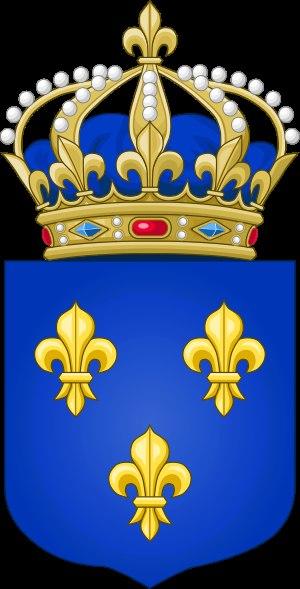
La couronne est souvent considérée comme un emblème de souveraineté. Ces différentes représentations figurent sur la plupart des armoiries des monarchies du mondes. Il arrive parfois que certaines républiques en usent, comme la Bulgarie ou Saint-Marin. En outre, certaines monarchies n'ont jamais eu de couronne physique mais juste une représentation héraldique, comme la Belgique, ou Monaco qui place tous les symboles en la figure du trône.
L'ambassade de France au Royaume-Uni est la représentation diplomatique de la République française auprès du Royaume-Uni de Grande-Bretagne et d'Irlande du Nord. Elle est située à Londres, la capitale du pays, et son ambassadeur est, depuis 2019, Catherine Colonna.
Cette liste des ambassadeurs français au Royaume-Uni de Grande-Bretagne et Irlande est incomplète :